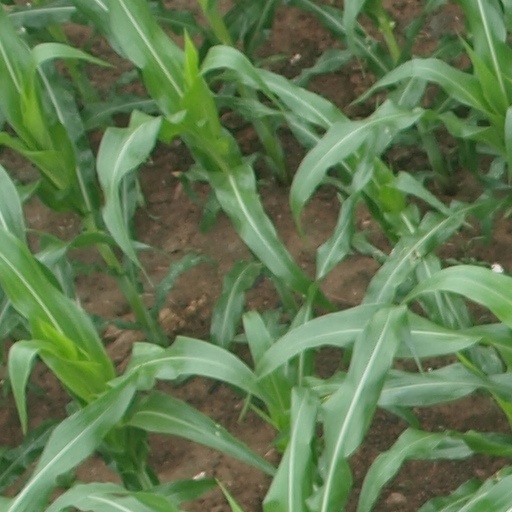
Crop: maize; corn